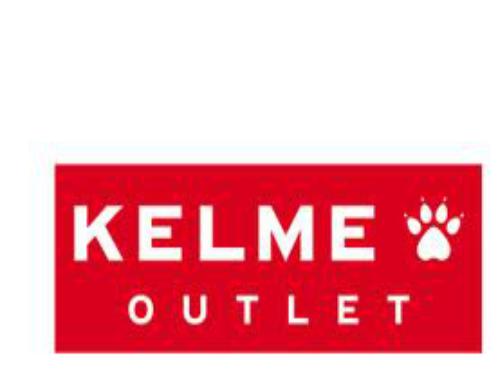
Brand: Kelme
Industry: Sports